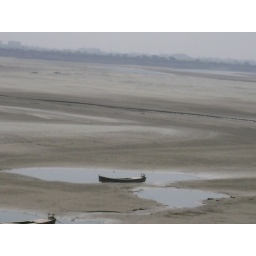
A boat in the &amp;quot;avaporated&amp;quot; river